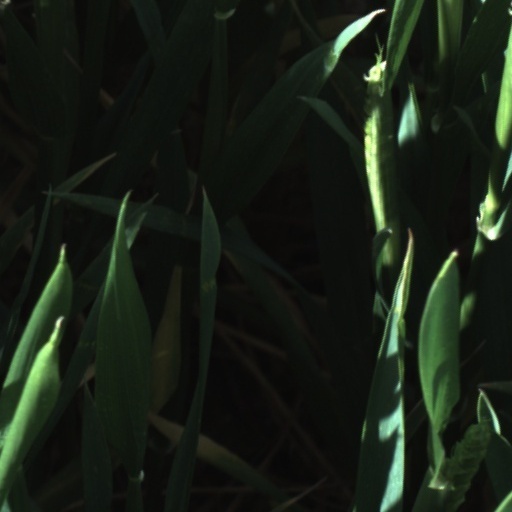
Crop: wheat